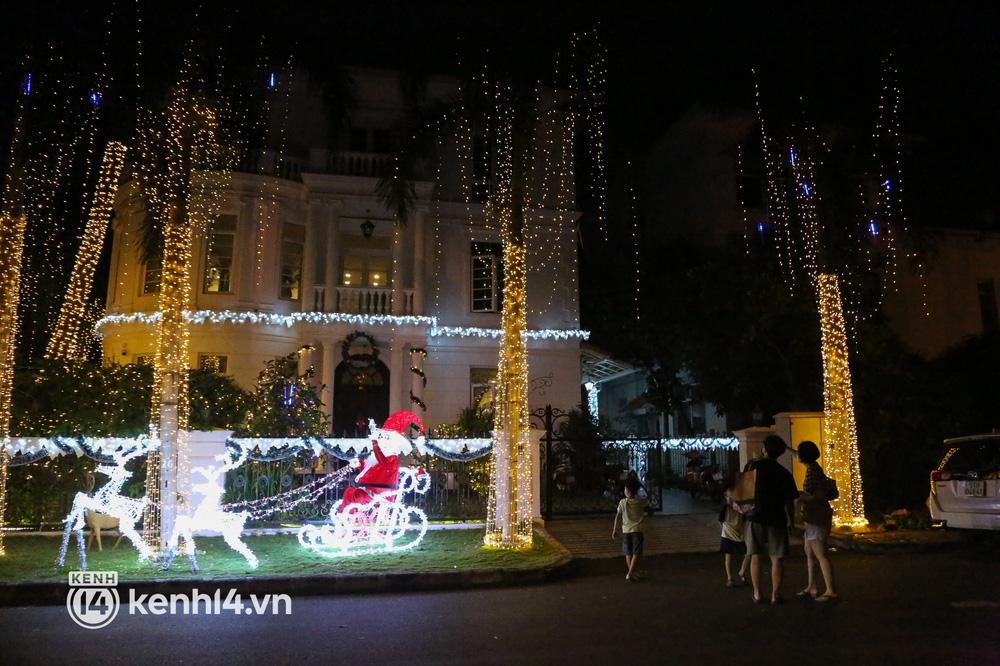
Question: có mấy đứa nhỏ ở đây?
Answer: có hai đứa nhỏ